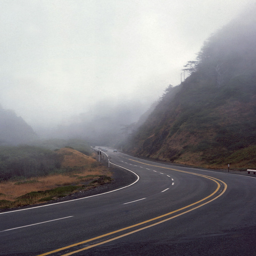
road in the fog - somewhere around the line .